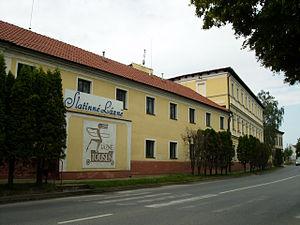
Lázně Toušeň est un bourg du district de Prague-Est, dans la région de Bohême-Centrale, en République tchèque. Sa population s'élevait à 1 398 habitants en 2020.